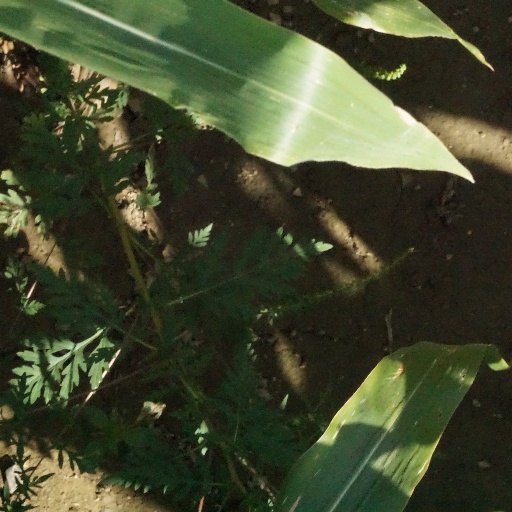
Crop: maize; corn